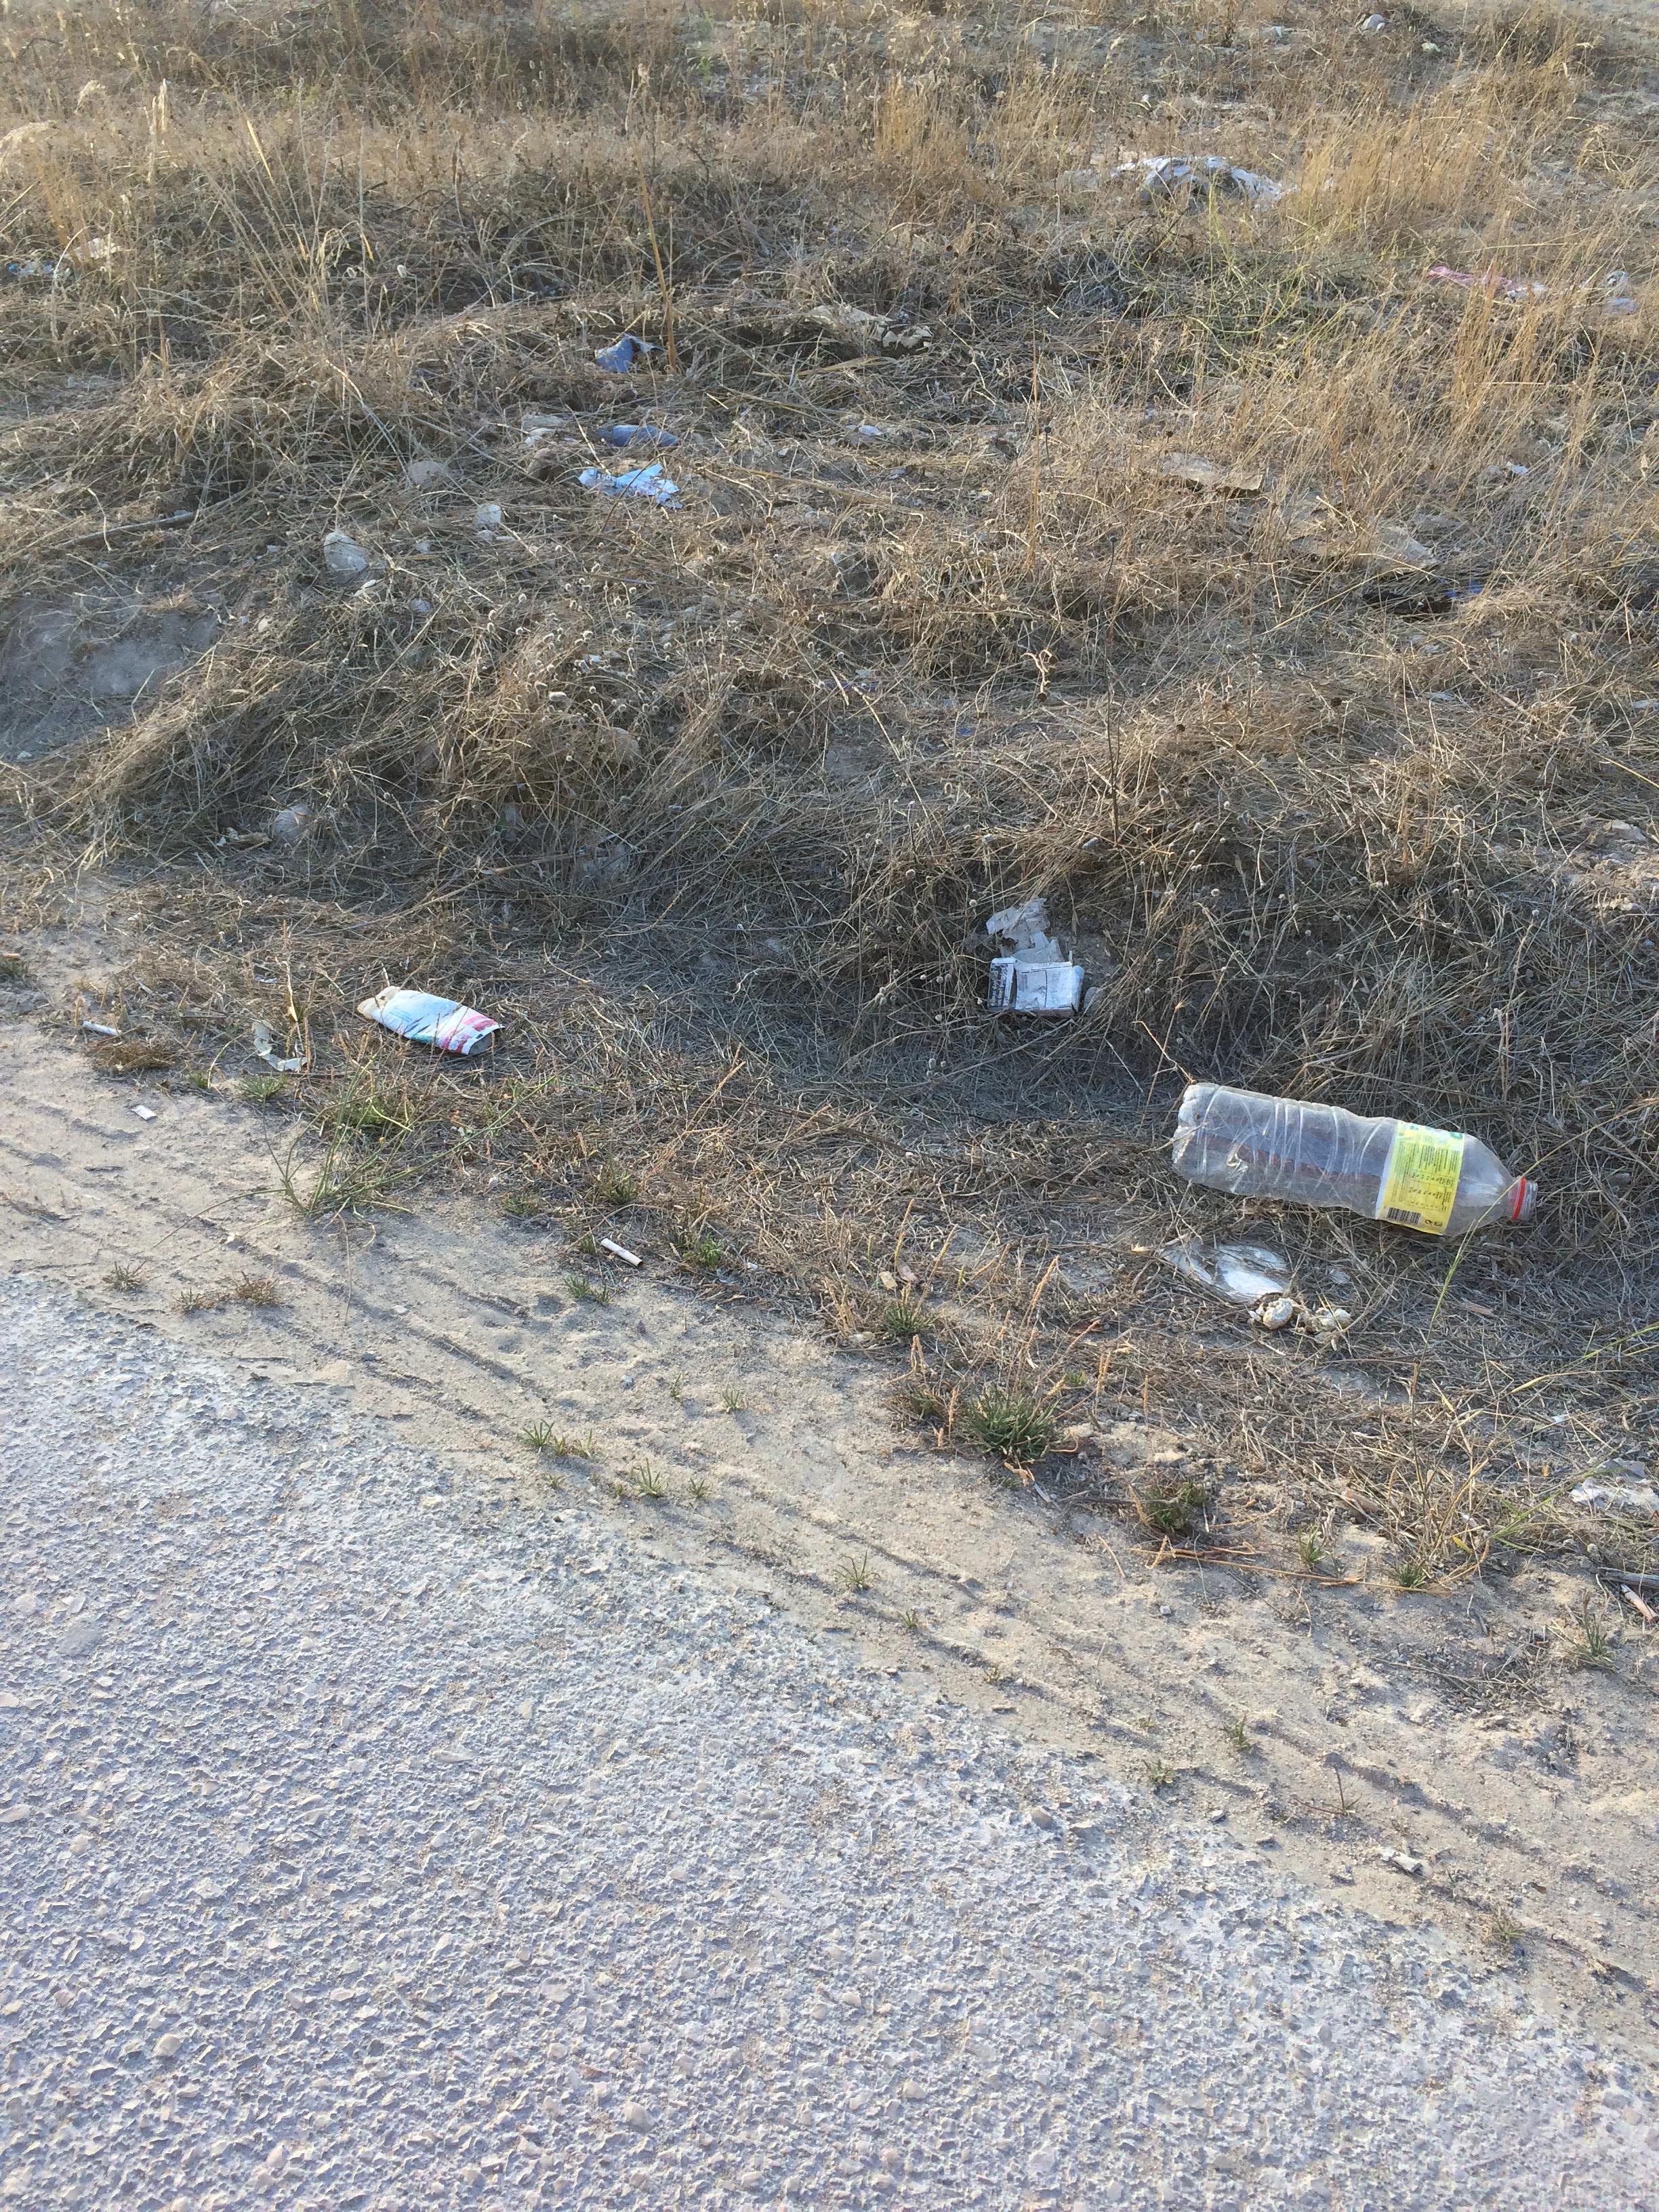
Object: Unlabeled litter (Unlabeled litter)

Object: Clear plastic bottle (Bottle)

Object: Other carton (Carton)

Object: Cigarette (Cigarette)

Object: Other plastic bottle (Bottle)

Object: Unlabeled litter (Unlabeled litter)

Object: Unlabeled litter (Unlabeled litter)

Object: Cigarette (Cigarette)